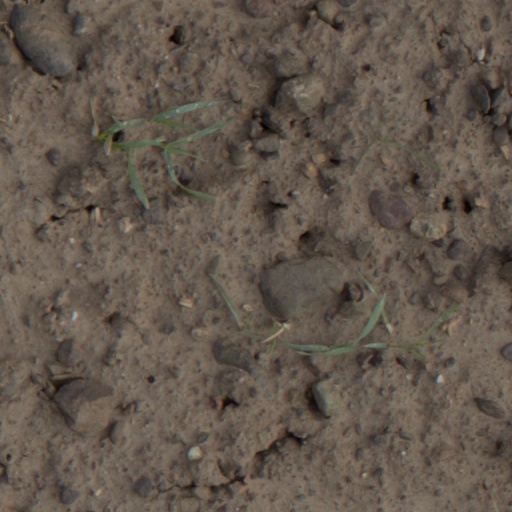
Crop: wheat